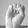
ASL letter: E